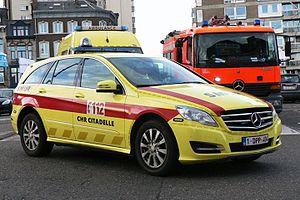
SMUR de l'Hôpital de la Citadelle (Liège, Belgique), en intervention lors d'un incendie en 2013.
En Belgique, l'aide médicale urgente est l'un des trois services d'urgence du pays avec la police et les services de sécurité civile. Elle désigne les moyens médicaux de premiers secours du Royaume. Ils sont sous l'autorité du service public fédéral Santé publique.
Liège, aussi surnommée « La Cité ardente », est une ville francophone de l'est de la Belgique. Elle est le chef-lieu de la province de Liège et la capitale économique de la Wallonie. De 972 à 1795, elle fut la capitale de la Principauté de Liège. Du VIIIᵉ au XVIᵉ siècle, elle fut le siège du vaste évêché de Liège, héritier de la Civitas Tungrorum.
La Belgique [bɛlʒik], en forme longue le royaume de Belgique, est un pays d’Europe de l'Ouest, bordé par la France, les Pays-Bas, l’Allemagne, le Luxembourg et la mer du Nord. Politiquement, il s'agit d’une monarchie constitutionnelle fédérale à régime parlementaire. Elle est l’un des six pays fondateurs de l’Union européenne et accueille, dans sa capitale Bruxelles, le Conseil de l'Union européenne, la Commission européenne, les Commissions parlementaires et six sessions plénières additionnelles du Parlement européen, ainsi que d’autres organisations internationales comme l’OTAN. Le pays accueille également, à Mons, le Grand Quartier général des puissances alliées en Europe. La Belgique couvre une superficie de 30 688 km² avec une population de 11 476 279 habitants au 1ᵉʳ janvier 2020, soit une densité de 373,97 habitants/km².
La planification d'urgence en Belgique régit et organise la planification d'urgence dans ce pays, c'est-à-dire qu'elle met en place l'organisation et la prévention relative à un événement de grande ampleur nécessitant la collaborations de plusieurs services d’urgence différents.
La zone de secours Liège 2 IILE-SRI est l'une des 34 zones de secours de Belgique, centrée autour de la ville de Liège et l'une des 6 zones de la province de Liège. Elle a pour mission de gérer le service d'incendie et l'aide médicale urgente des communes participantes. Son chef de service opérationnel est le Colonel Luc Scevenels.
En Belgique, le SMUR, est un service d'urgence hospitalier composée d’un médecin et d'un infirmier qui intervient en situation pré-hospitalière sur demande du centre de secours 100/112 et qui se déplace à l'aide d'une voiture d'intervention rapide.
La province de Liège est une province belge située dans l'Est de la Région wallonne ; elle est placée sous la tutelle de cette dernière.